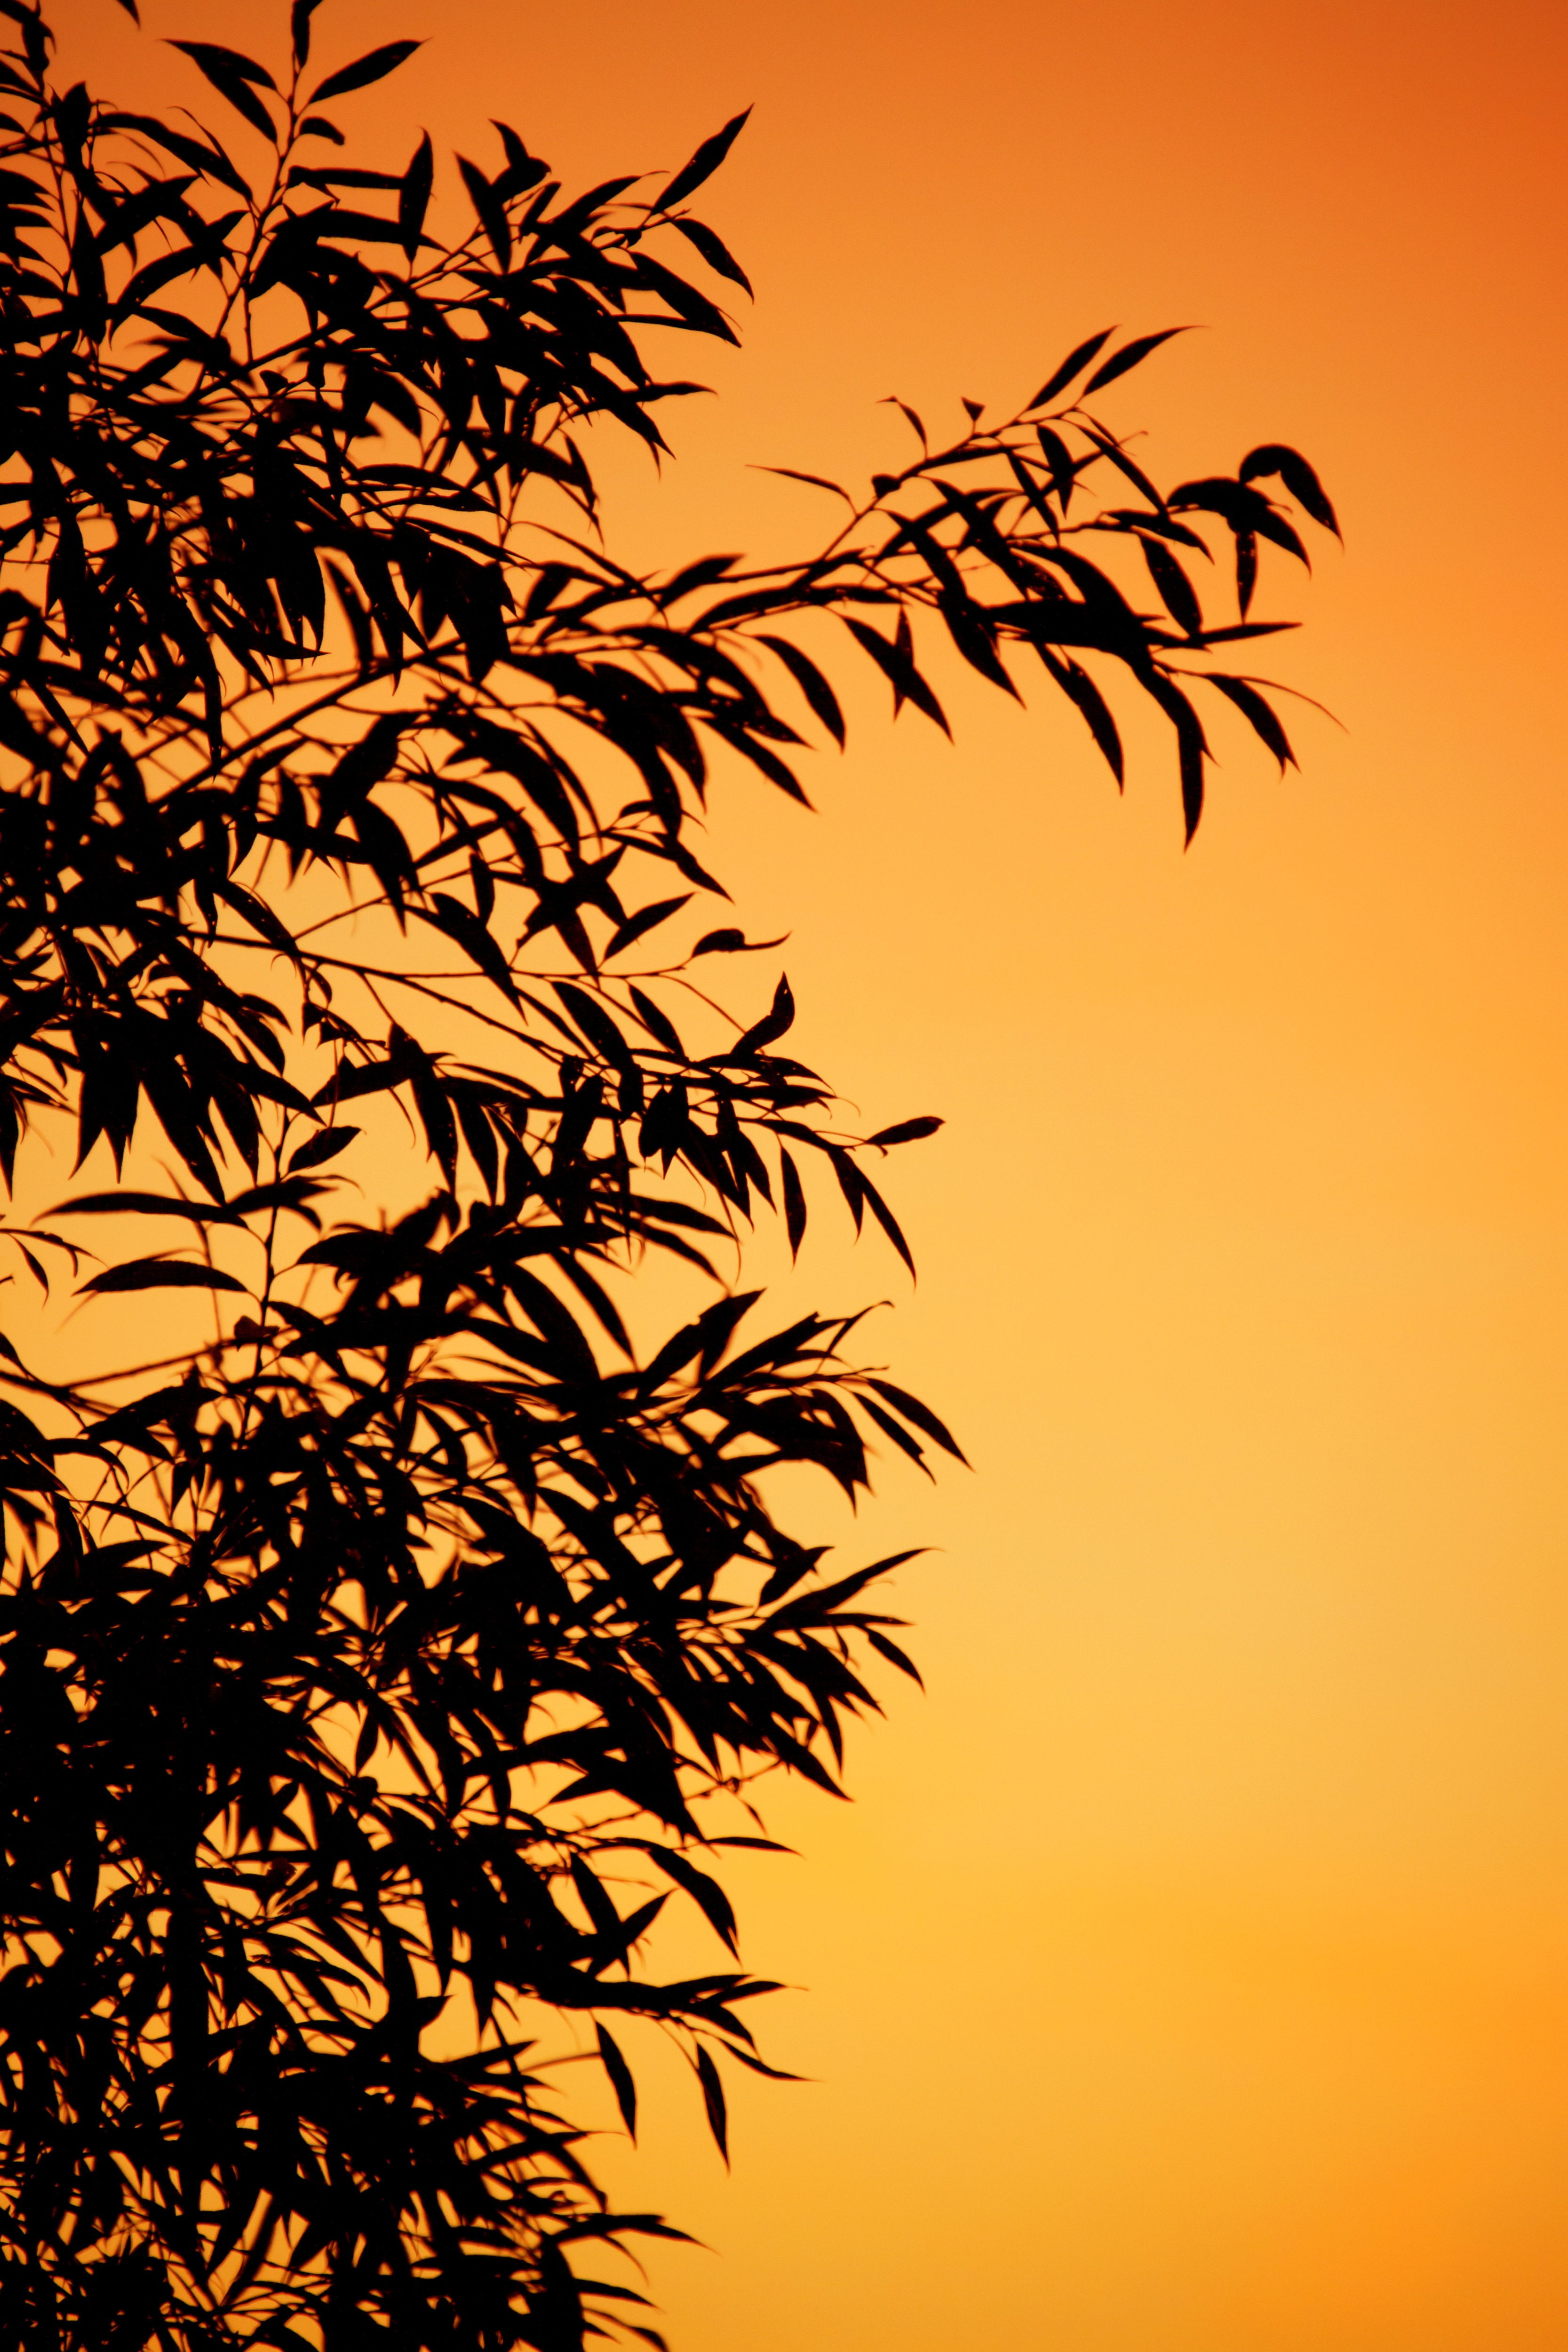
tree, nature, grass, branch, silhouette, plant, sky, sunset, sunlight, morning, leaf, flower, dusk, evening, orange, pattern, line, autumn, savanna, twig, leaves, background, illustration, grass family, plant stem